Kounotori 3

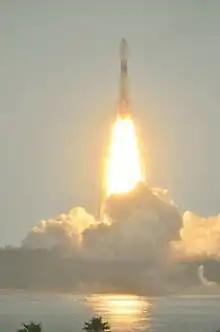
The H-IIB rocket carrying Kounotori 3 lifts off from the Tanegashima space center on 21 July 2012.

Kounotori 3 was launched aboard H-IIB rocket from Tanegashima Space Center at 02:06:18 UTC (11:06:18 JST) on 21 July 2012. The rocket flew smoothly arching out over the Pacific Ocean on a southeasterly trajectory 51.66° titled to the Equator. Two minutes after liftoff, the four strap-on solid rocket boosters separated from the launch vehicle and fell away in pairs as planned. The second stage then ignited and continued the push Kounotori 3 to orbit. Four minutes into the flight the H-IIB jettisoned the payload fairing and the first stage. After igniting the second stage engine, the H-IIB inserted Kounotori 3 into its preferred initial orbit with separation confirmed at 14 minutes and 53 minutes after liftoff. Following the successful separation of Kounotori 3, the second stage engines were re-ignited for another time to perform a controlled re-entry test. The second stage dropped into the South Pacific Ocean shortly afterwards. There were no apparent launch problems during the entire flight of the H-IIB rocket.